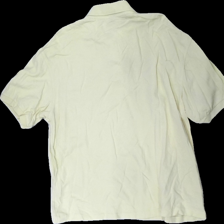
View: back
Type: Top
Category: Men
Brand: Missing
Colors: Yellow
Material: 100% cotton
Cut: Regular
Size: XXL
Season: All
Damage location: top center
Damage 2 location: bottom center
Price range: <50
Recommended usage: Reuse
Description: gul pike, lite hårig